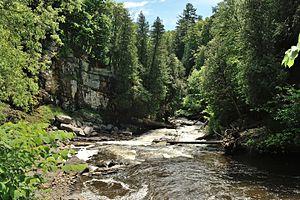
Située dans la municipalité de Loretteville à Québec, les visiteurs peuvent parcourir les sentiers, et depuis ses belvédères, observer la chute Kabir Kouba et le canyon. Village de Wendake: Nation huronne - wendat.
La rivière Saint-Charles est le principal cours d'eau traversant la ville de Québec, dans la région administrative de la Capitale-Nationale, dans la province de Québec, au Canada. Prenant sa source dans le lac Saint-Charles, où se jette à l'amont la rivière des Hurons, elle suit une course longue d'environ 33 kilomètres avant de se jeter dans le fleuve Saint-Laurent. Elle draine un bassin de près de 550 km² et une population de près de 350 000 personnes habite ses berges, dans la ville de Québec et la municipalité régionale de comté de La Jacques-Cartier.